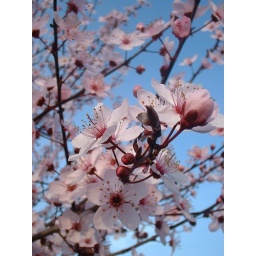
Plum flower near spring walking with Mela my stinky dog